Blandine Maisonnier

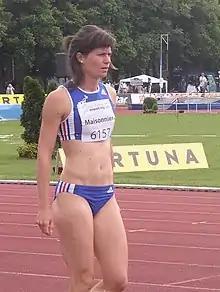
Blandine Maisonnier at Kladno in 2010.

Blandine Maisonnier (born 3 January 1986 at Lille) is a French athlete, who specializes in the heptathlon. In 2012, she took second place in the heptathlon at the Multistars meeting.